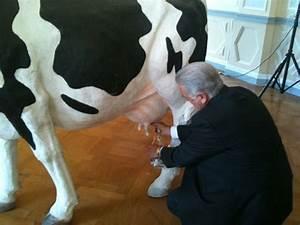
cow